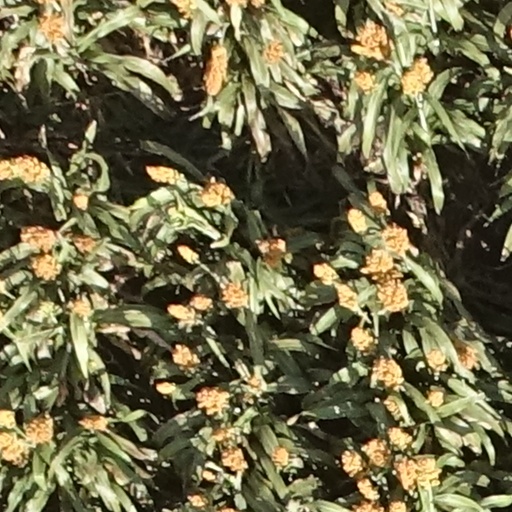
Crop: sorghum